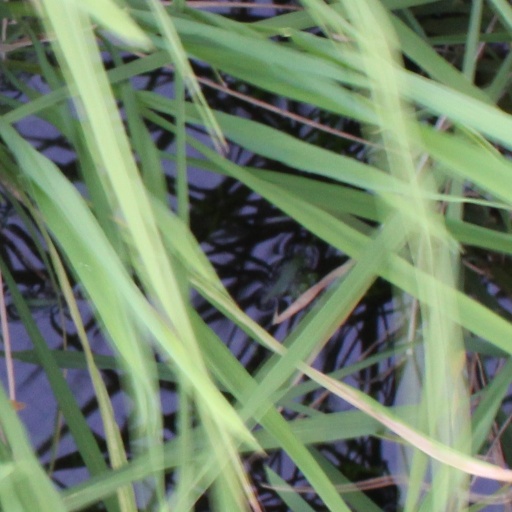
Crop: rice